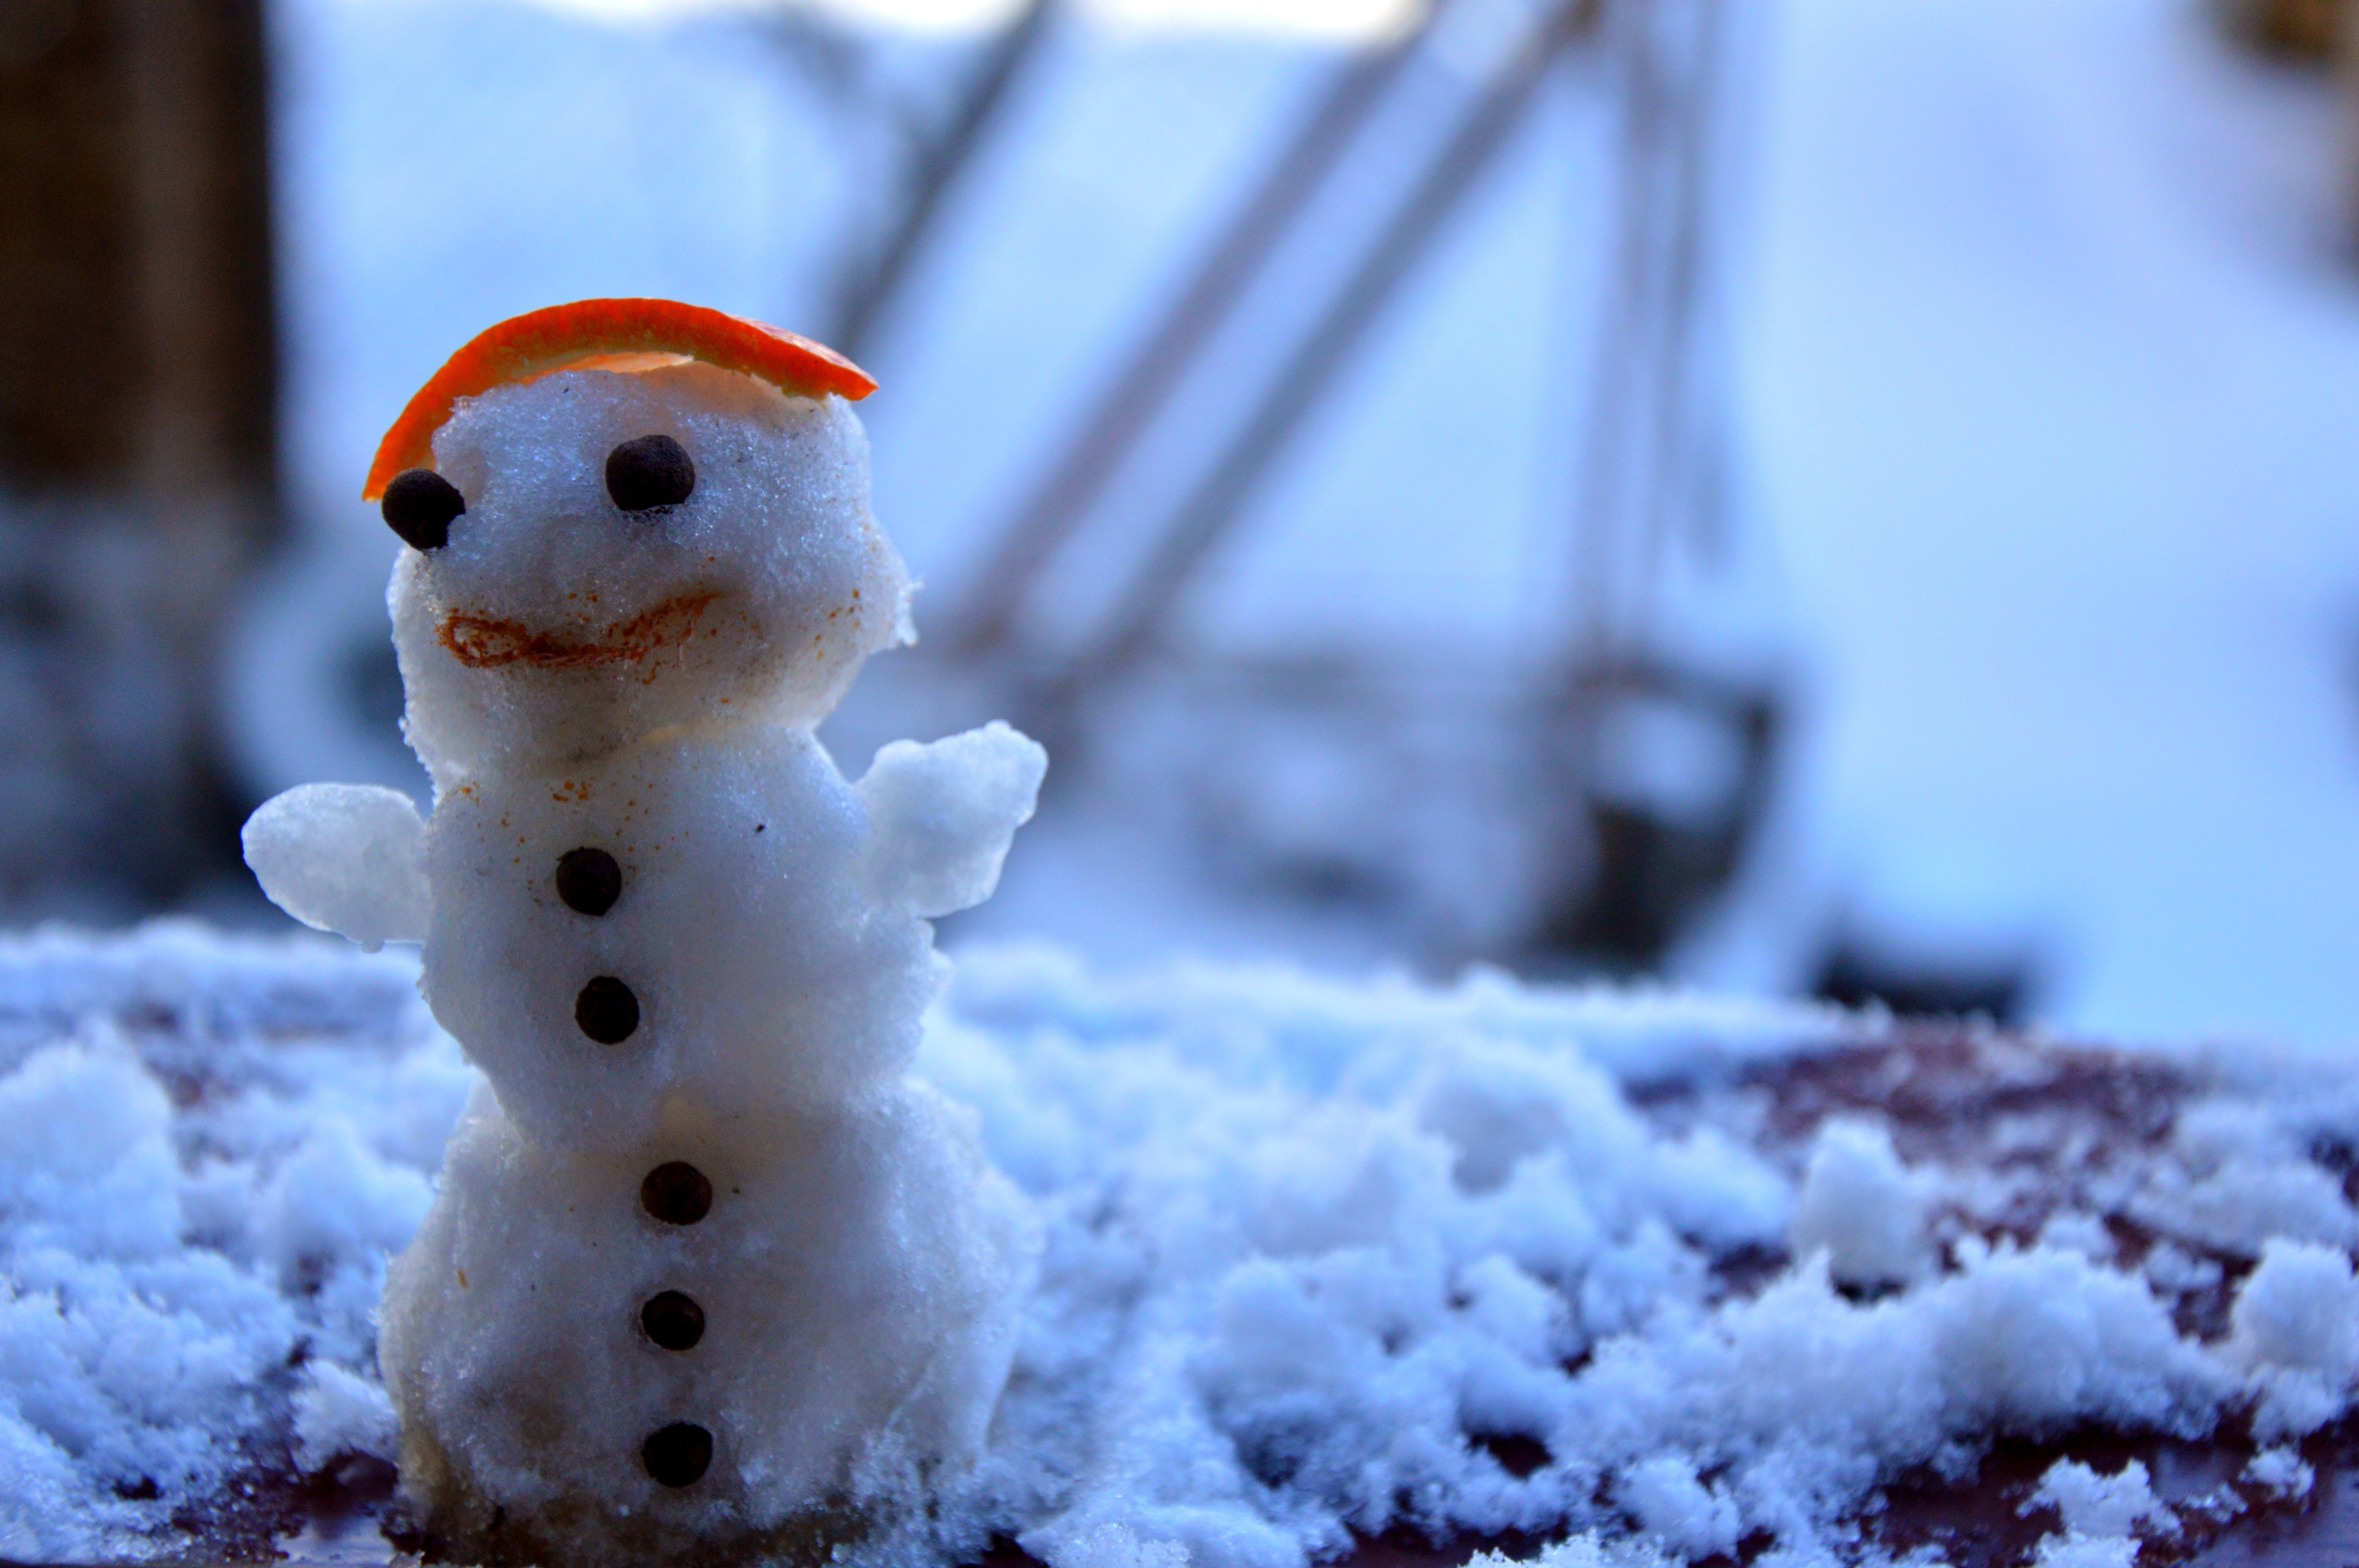
snow, winter, white, ice, weather, hat, blue, season, smile, close up, 2015, hands, snowman, balls, freezing, macro photography